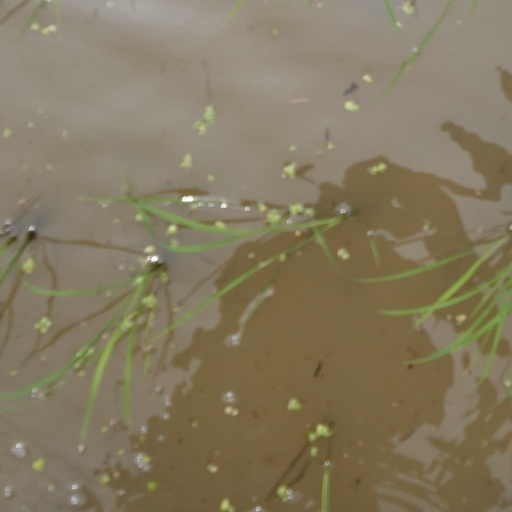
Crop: rice